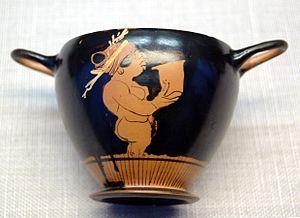
Scène grotesque
Le nanisme est un ralentissement de la croissance biologique d'un être vivant, en raison d'une condition héréditaire ou accidentelle.
En Grèce antique, un skyphos est un gobelet, c'est-à-dire un type de vase à boire haut de 5 à 15 cm, généralement sans pieds. Il est très courant dans le répertoire grec et romain. Utilisé comme vase à boire et à libation, il se caractérise par une coupe large et profonde, un petit pied et deux anses insérées à mi-hauteur du corps ou sous le bord.